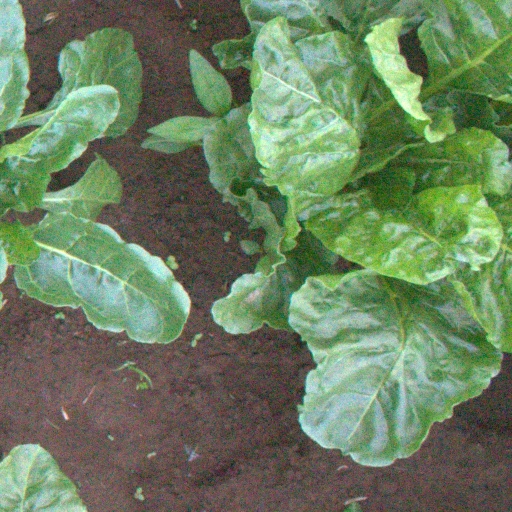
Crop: sugar beet